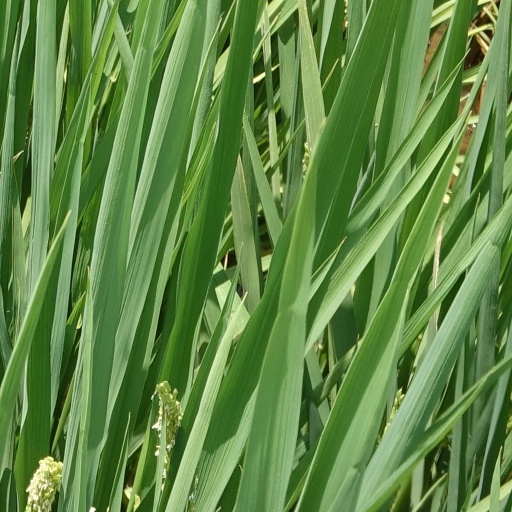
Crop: rice